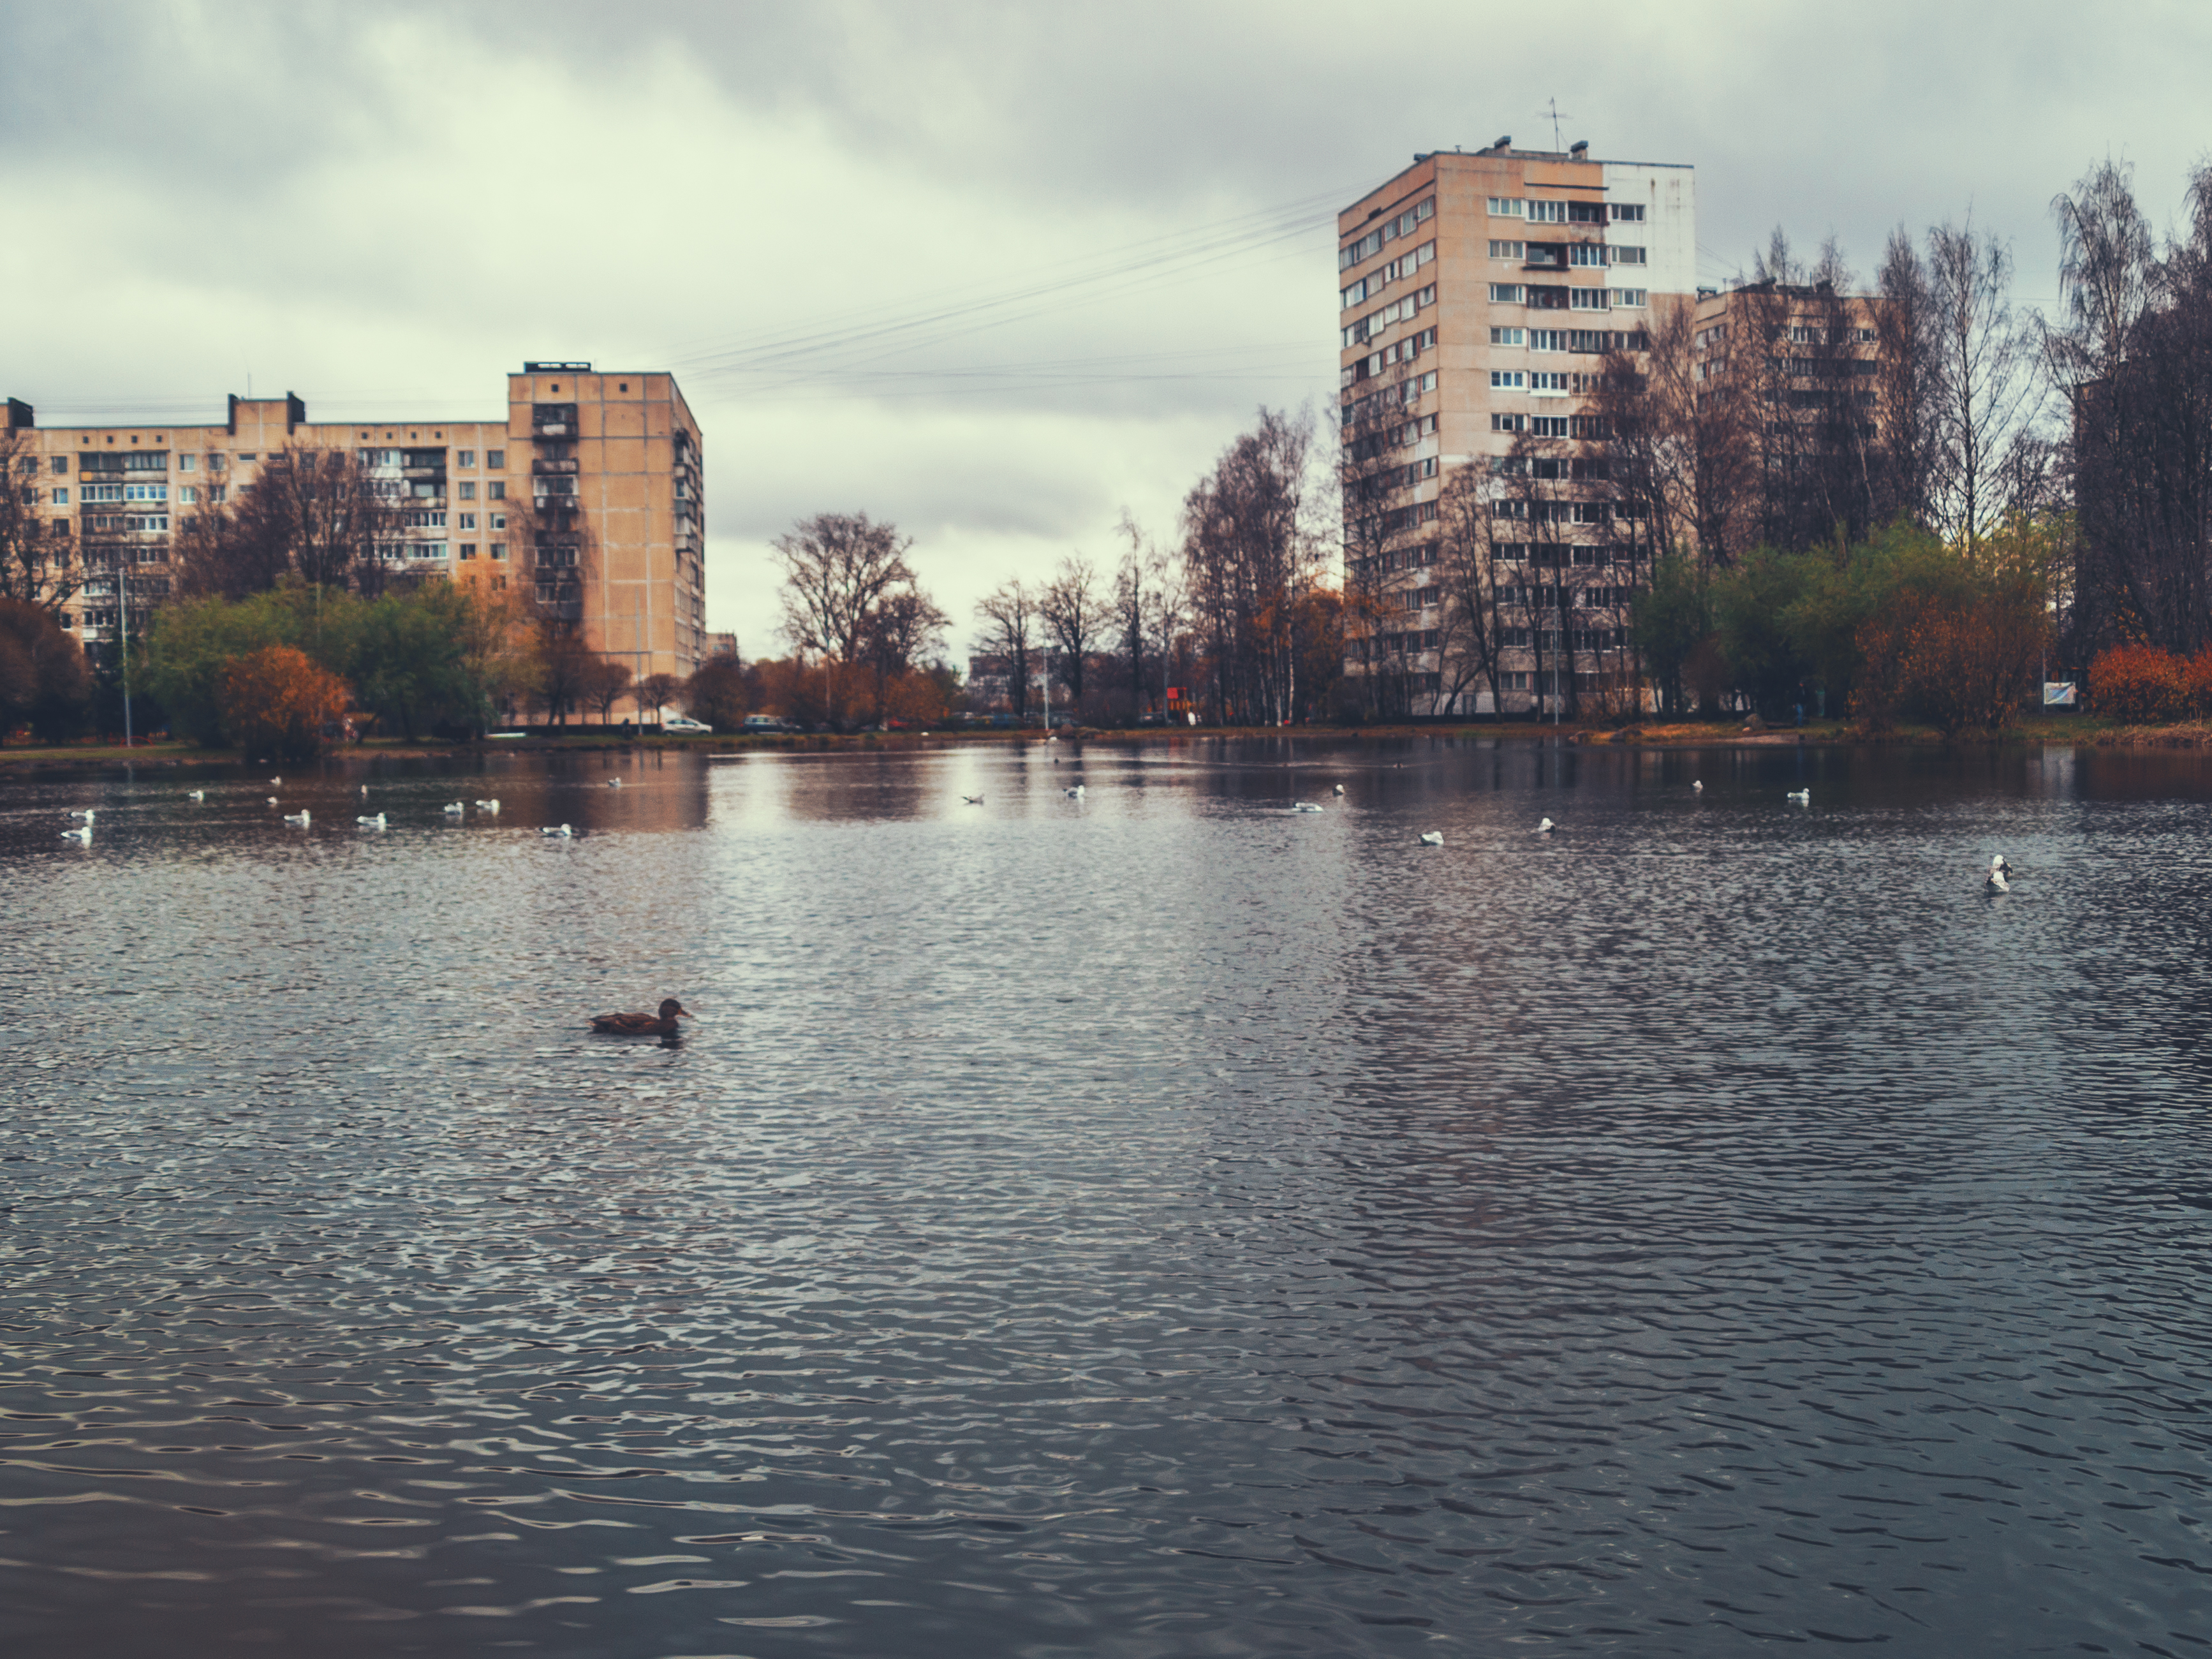
images, water, cloud, building, sky, daytime, water resources, skyscraper, natural environment, tree, natural landscape, plant, lake, sunlight, dusk, tower block, bank, watercourse, atmospheric phenomenon, lacustrine plain, horizon, morning, landscape, waterway, cityscape, city, condominium, metropolis, house, winter, reflection, freezing, sunset, grass, evening, wilderness, reservoir, metal, apartment, downtown, channel, lake district, skyline, pond, ocean, loch, leisure, mixed use, duck, suburb, night, tourism, river, water bird, canal, ducks, geese and swans